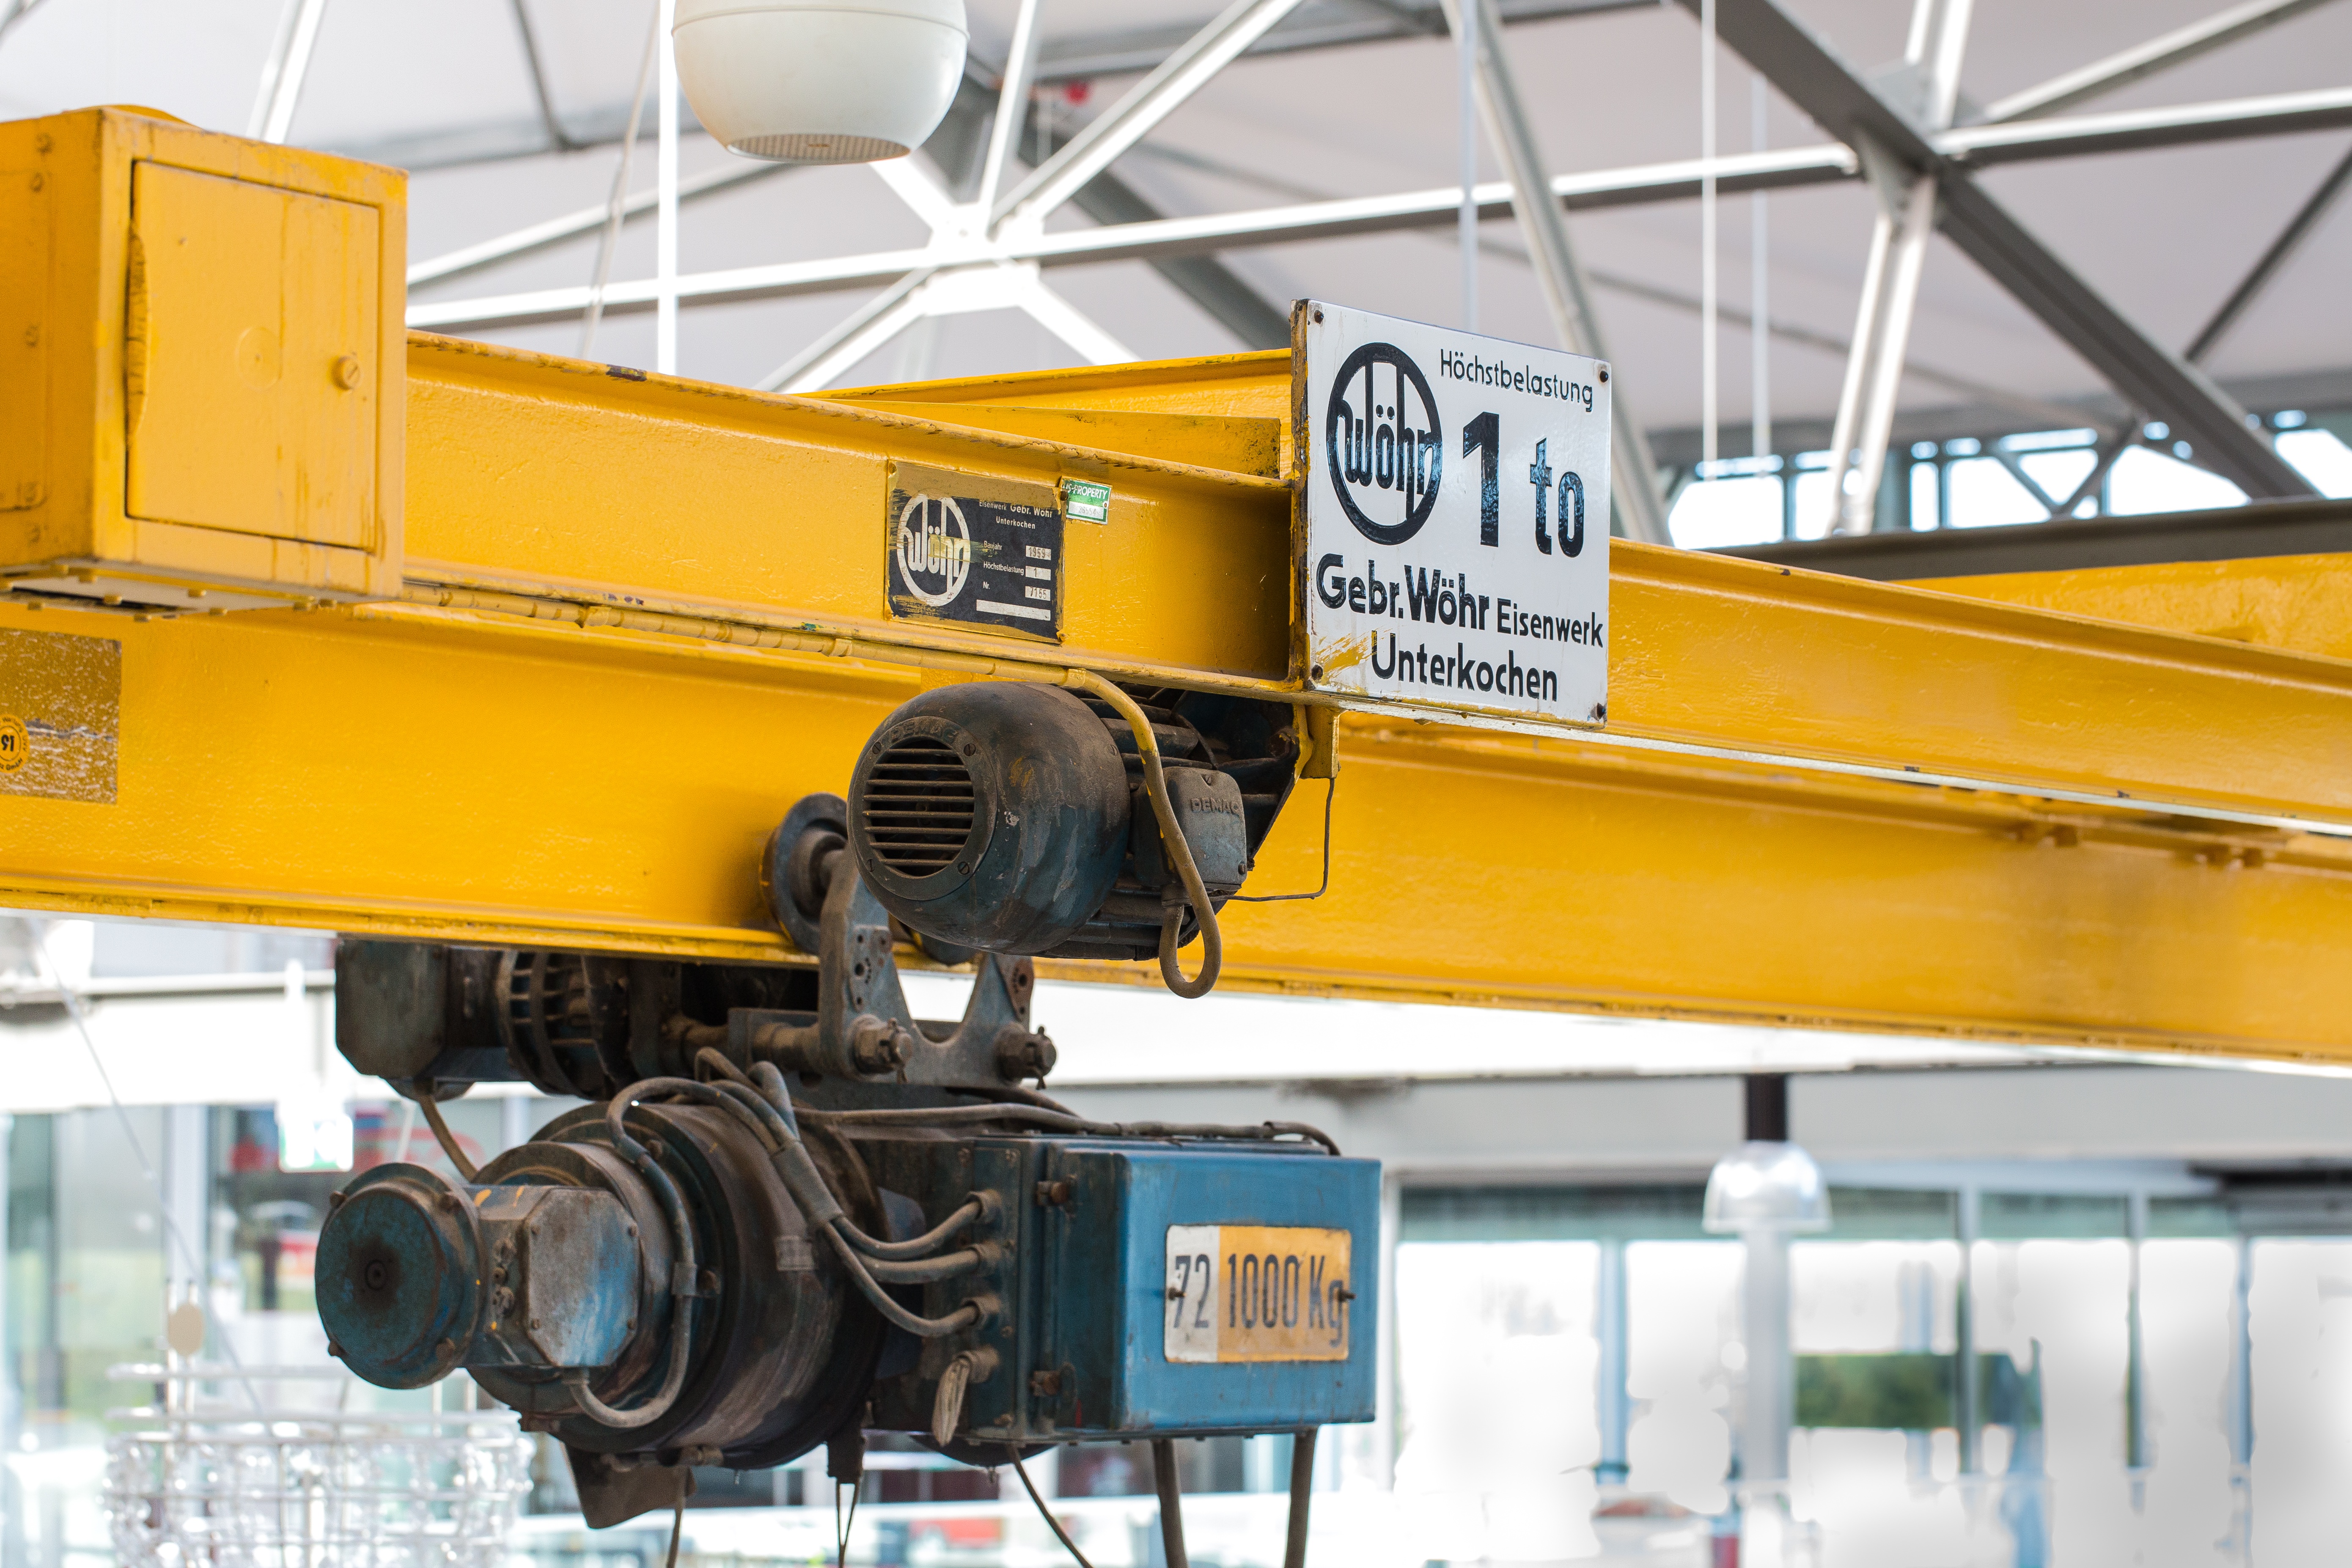
open, architecture, car, steel, transport, repair, vehicle, hall, metal, machine, industry, yellow, manufacturing, locomotive, crane, restored, stuttgart, powerful, kg, baukran, steel beams, construction equipment, heavy duty crane, kilo, pull up, aircraft engine, b blingen, auto restoration